America's Got Talent

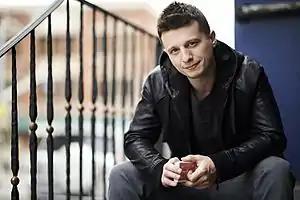
Mat Franco, season nine winner

The seventh season aired between May 14 and September 13, 2012, with auditions held between October 2011 and February 2012. These were conducted within the cities of New York, Washington, D.C., Tampa, Charlotte, Austin, Anaheim, St. Louis and San Francisco. Prior to filming taking place, Morgan departed from "America's Got Talent" after the conclusion of the sixth season (despite signing a three-year contract with the program in July 2010), due to other commitments he had at that time.